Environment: real
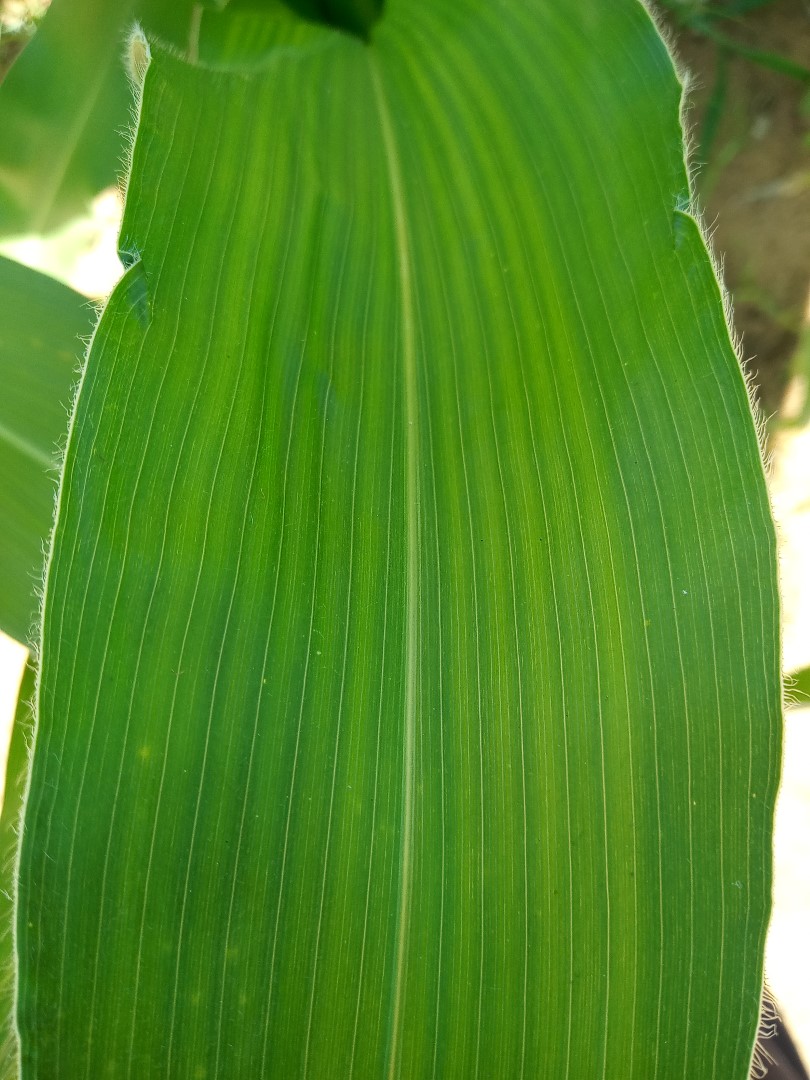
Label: healthy